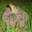
Label: frog